Bukowiec nad Pilicą

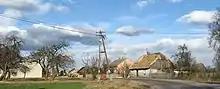
Bukowiec nad Pilicą in 2008

Bukowiec nad Pilicą is a village in the administrative district of Gmina Mniszków, within Opoczno County, Łódź Voivodeship, in central Poland. It lies approximately north of Mniszków, west of Opoczno, and south-east of the regional capital Łódź.